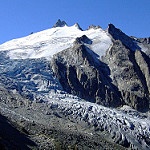
Scene: Outdoor